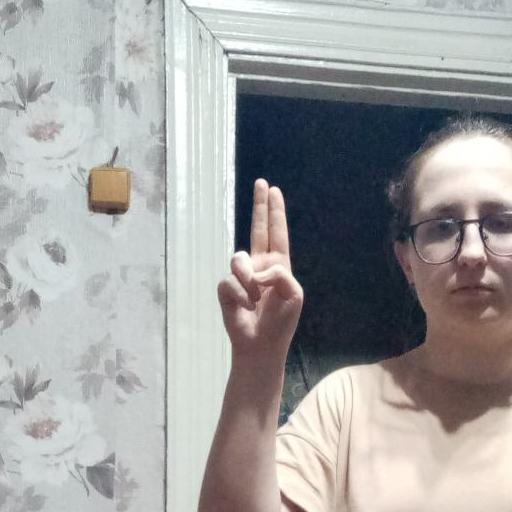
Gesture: two_up